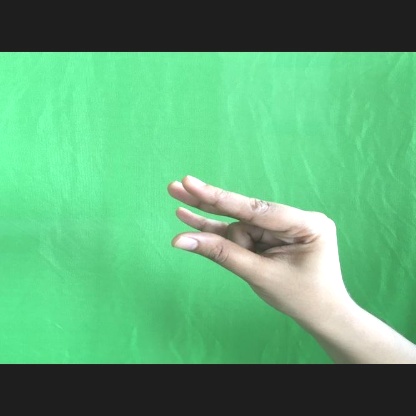
Mudra: Kangulam